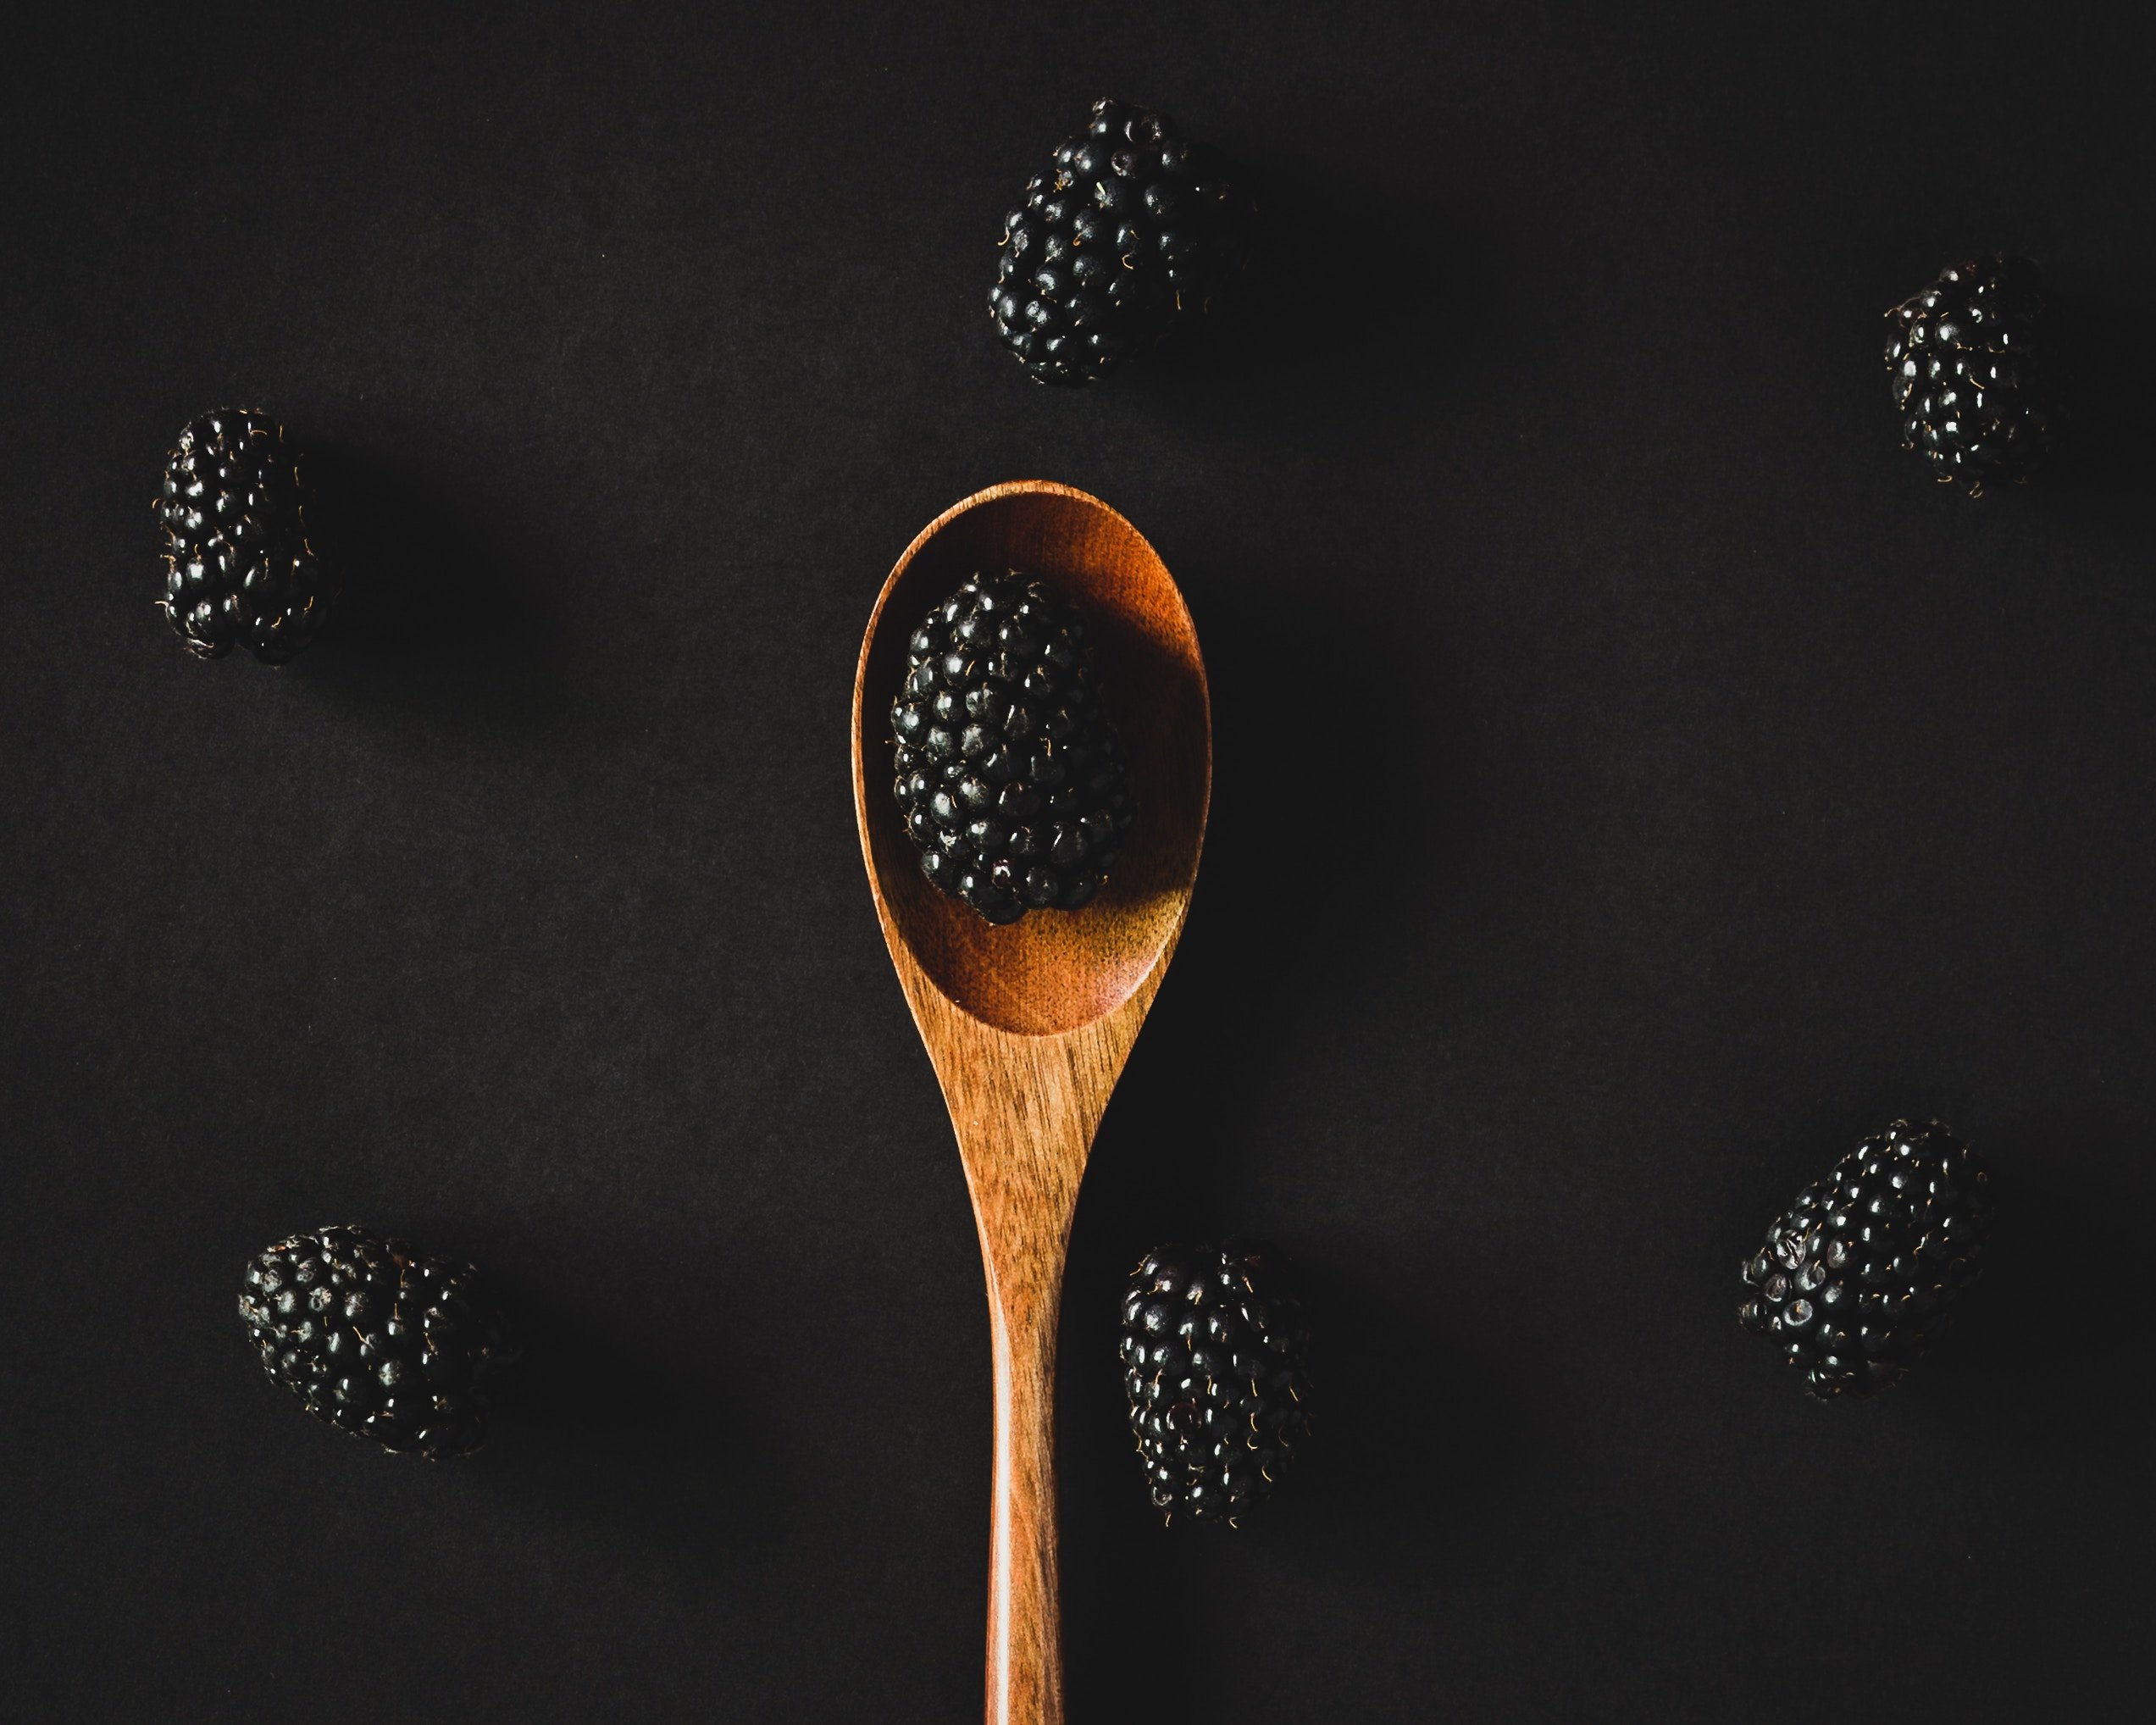
spoon, cutlery, still life photography, tableware